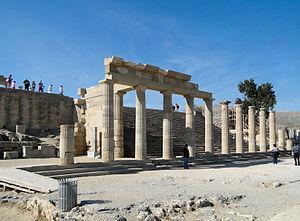
Escalier des Propylées de l'acropole de Lindos, Rhodes, Grèce
Lindos est une ville et un site archéologique situés sur la côte est de Rhodes.